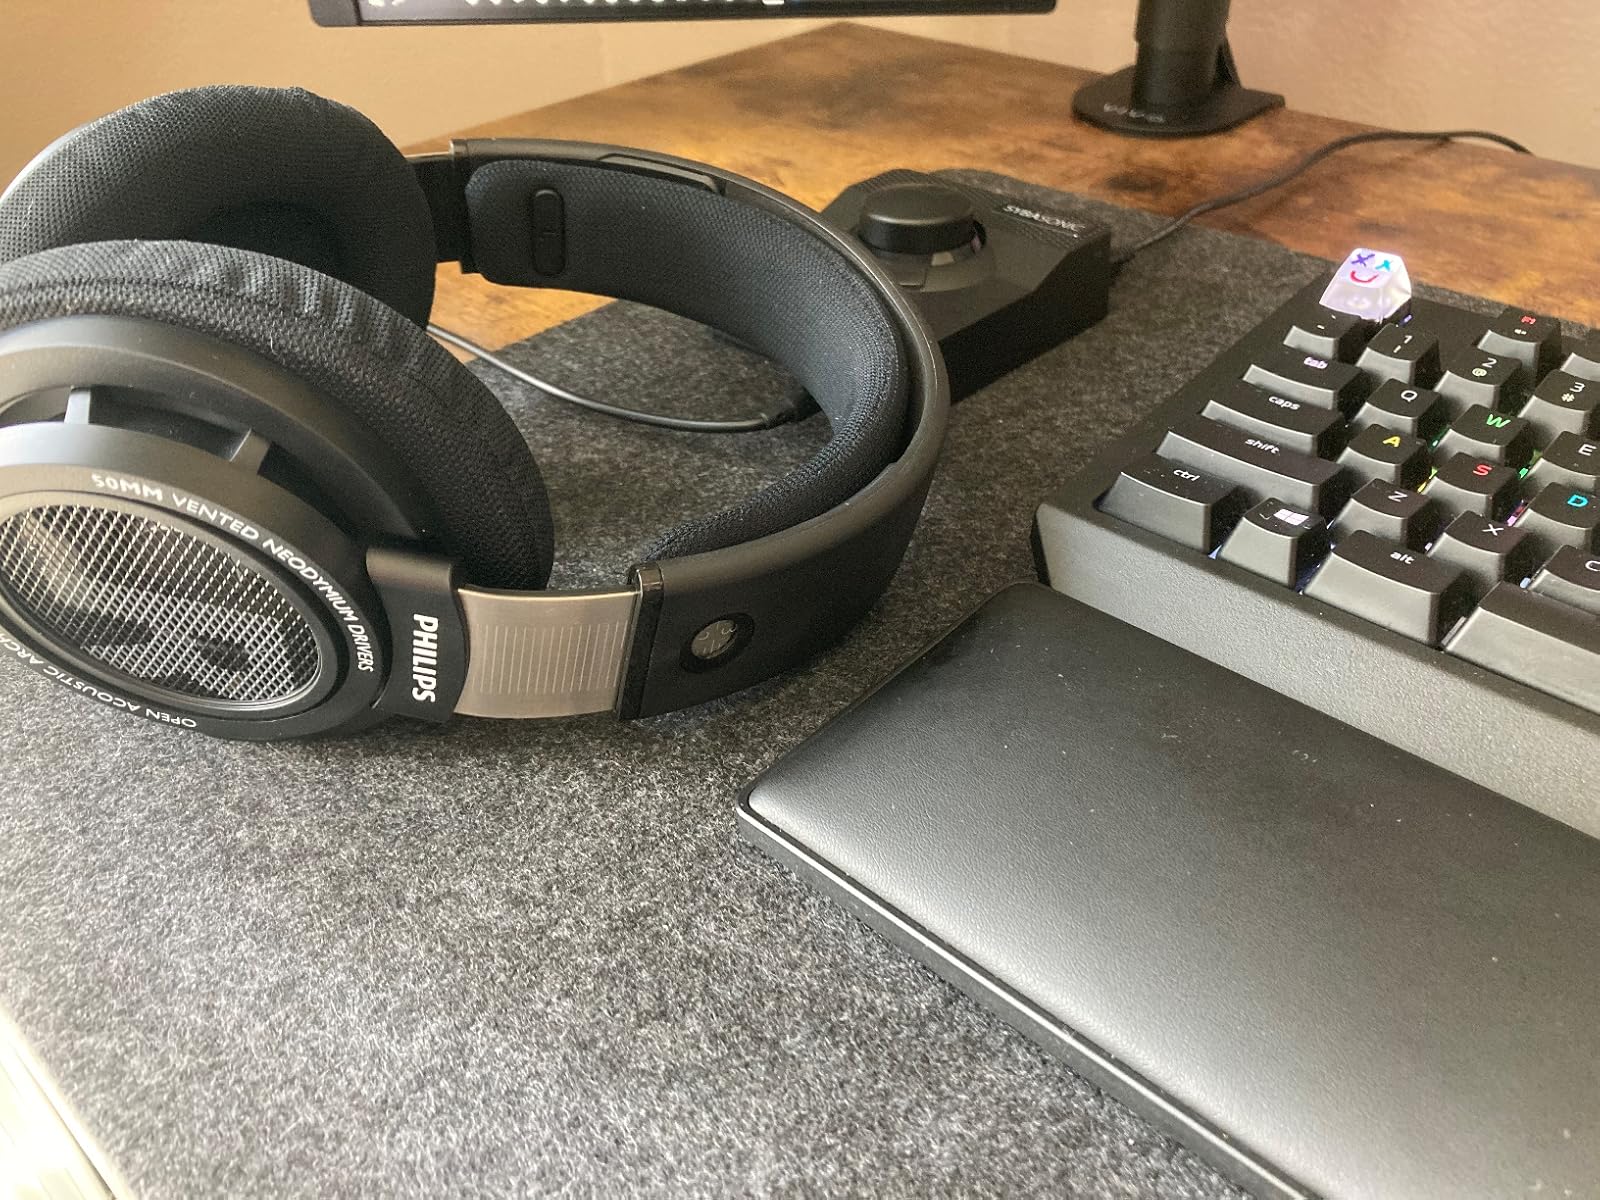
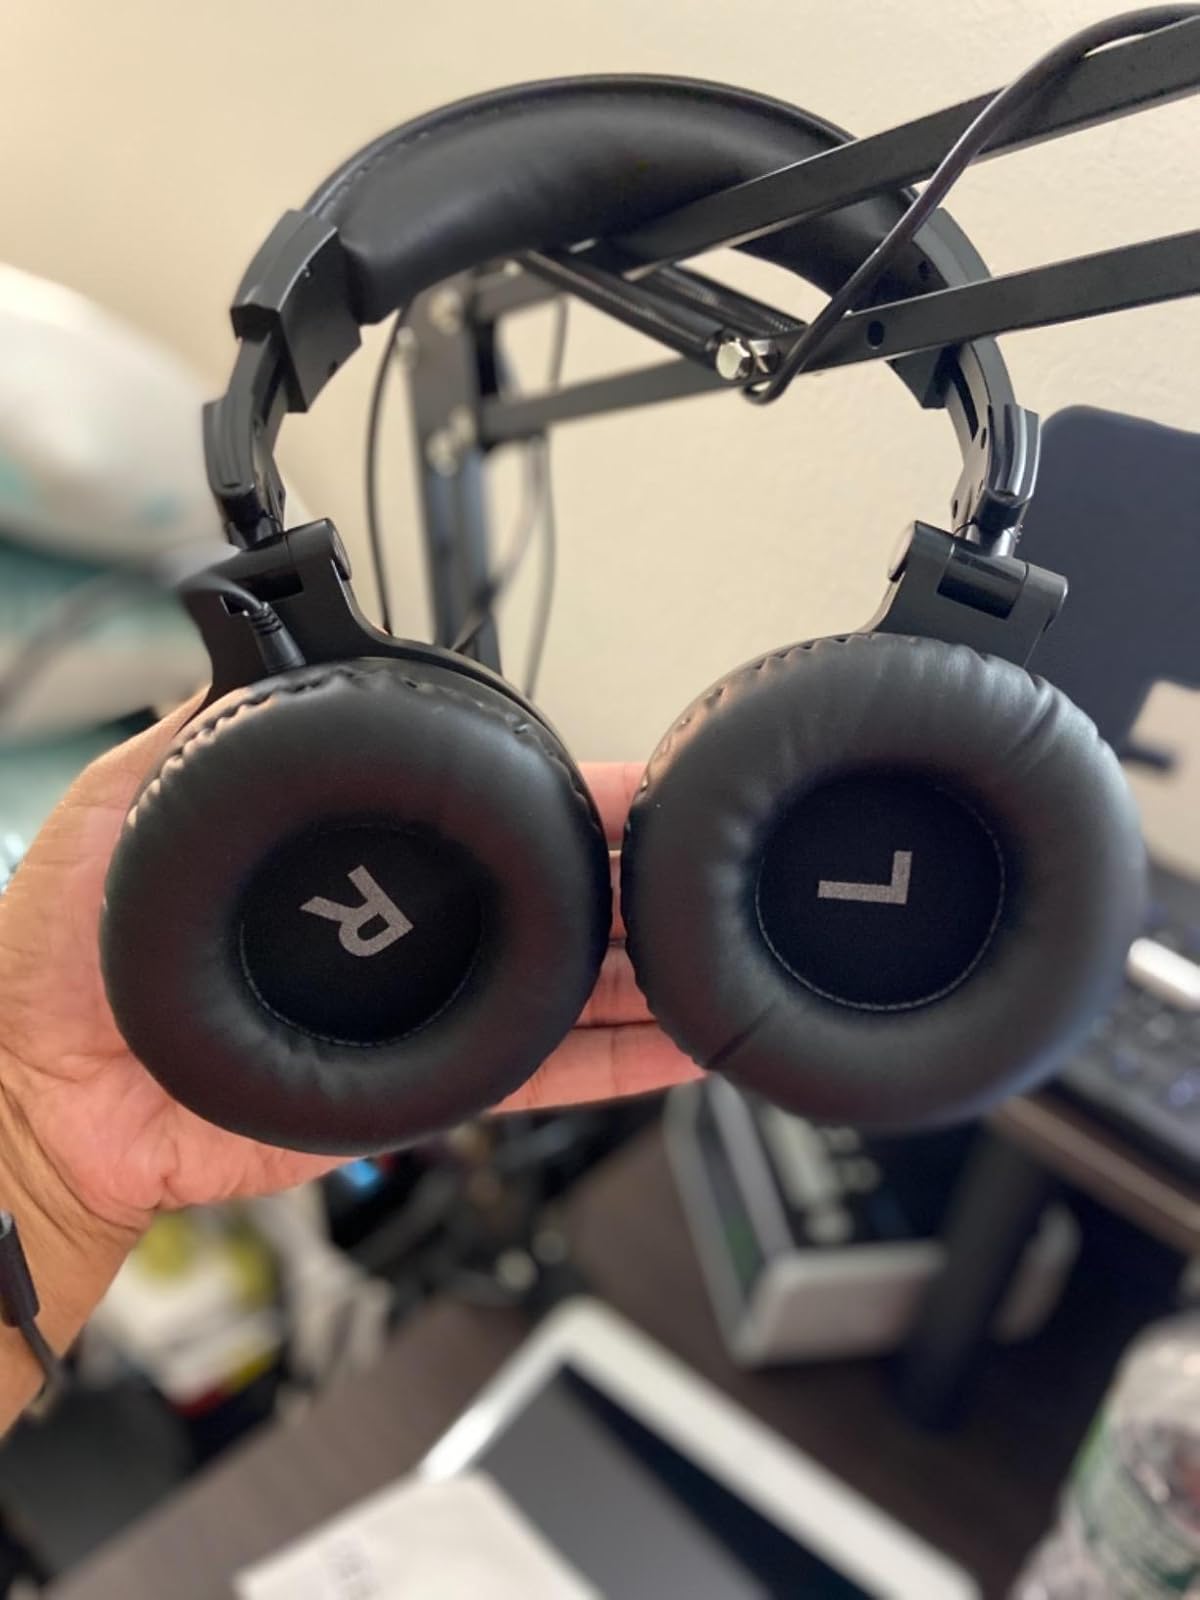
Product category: headphones
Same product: no